Museum of Political History of Russia

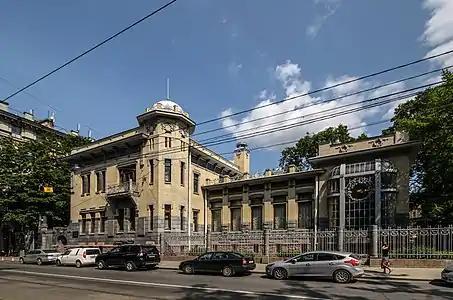
Former mansion of Mathilde Kschessinska, one of the museum's buildings

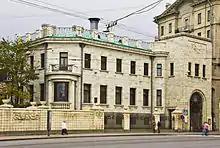
Former mansion of merchant Vassily Emanuilovich Brandt, another museum's building

The State Museum of Political History of Russia (known as the State Museum of Revolution before August 1991) is a political museum located in Saint Petersburg. It archives and showcases the political history of the Russian Federation. Before 1917, one of the buildings belonged to Mathilde Kschessinska.